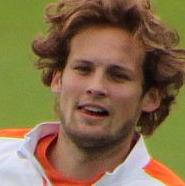
Age: 23